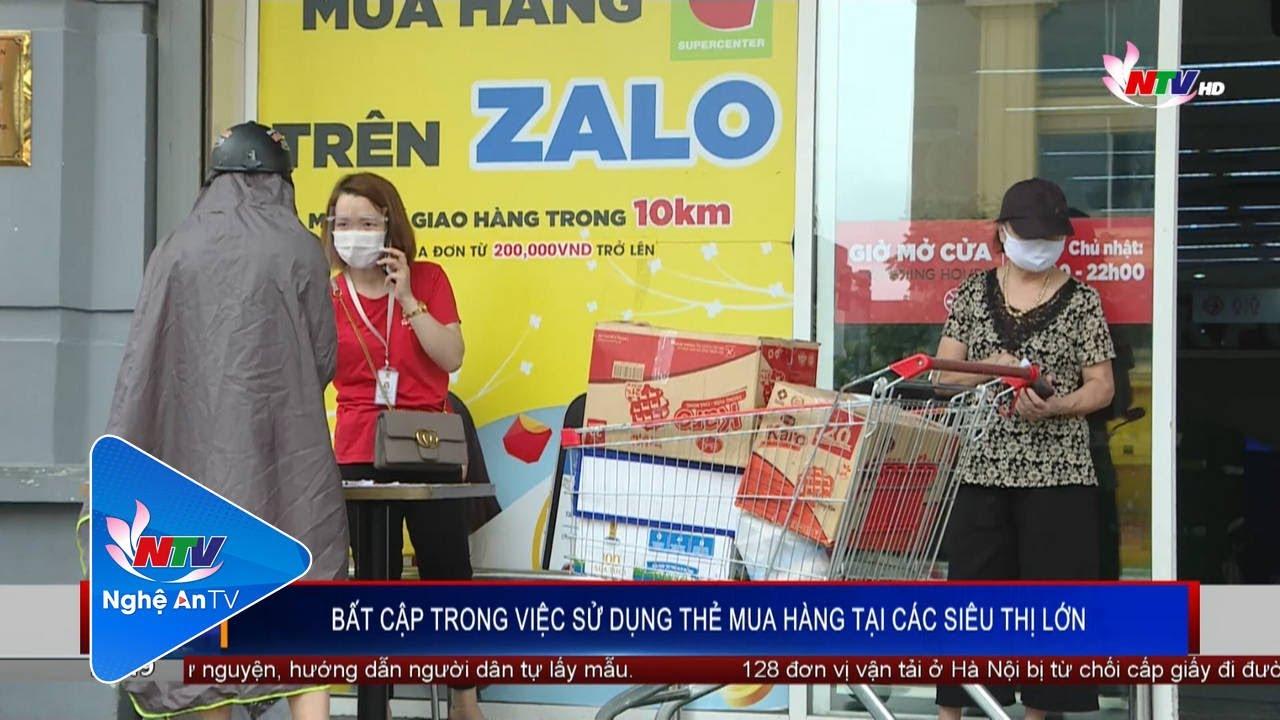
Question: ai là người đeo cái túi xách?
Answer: người phụ nữ mặc áo đỏ